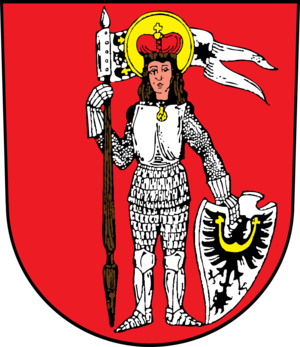
Trhový Štěpánov est une ville du district de Benešov, dans la région de Bohême-Centrale, en République tchèque. Sa population s'élevait à 1 401 habitants en 2020.